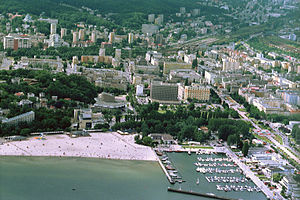
Gdynia
Gdynia er en havneby i Polen, i voivodskabet Pomorskie. Den er beliggende i et område oprindeligt beboet af kasjubere, og de første beskrivelser af bosættelser i området stammer fra 1200-tallet. Efter Polens 1. deling i 1772 blev den daværende landsby indlemmet i Preussen og sammen med dette senere i det tyske kejserrige. I 1870 var indbyggertallet steget til 1.200 indbyggere. Efter 1. verdenskrig blev byen og den omkringliggende Polske korridor afstået til Polen som led i Versaillestraktaten. Polen havde ønsket at indlemme den nærliggende storby Danzig, men dette var blevet afvist af fredskonferencen pga. Danzigs altovervejende tyske befolkningssammensætning. For at undgå, at den nye polske stat skulle være økonomisk afhængig af havnen i Danzig, besluttede Polen at udbygge Gdynia til en egentlig havneby, og byen gennemgik i mellemkrigstiden en hastig udvikling, og indbyggertallet oversteg 100.000. Denne vækst var betinget af, at byen var Polens eneste havneby på Østersøkysten.